Northern Limit Line (film)

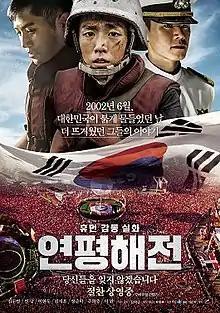
Theatrical poster

Northern Limit Line is a 2015 South Korean naval thriller film written and directed by Kim Hak-soon, based on the real-life events of the Second Battle of Yeonpyeong. It stars Kim Mu-yeol, Jin Goo, and Lee Hyun-woo.